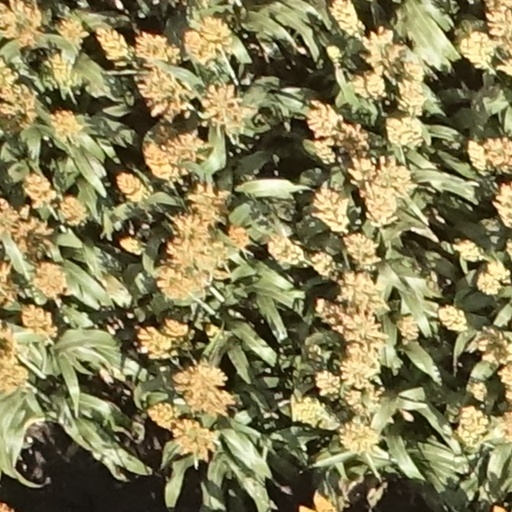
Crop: sorghum